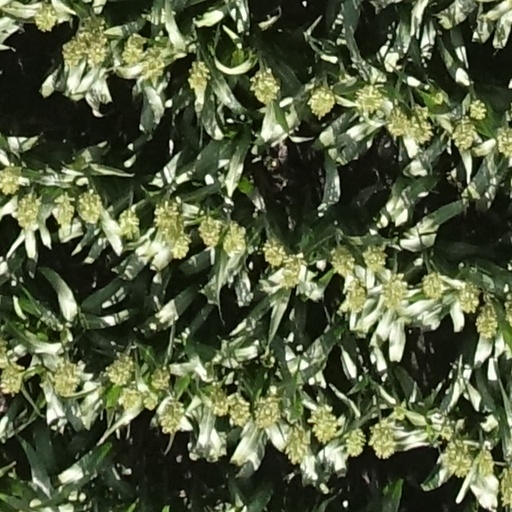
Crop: sorghum